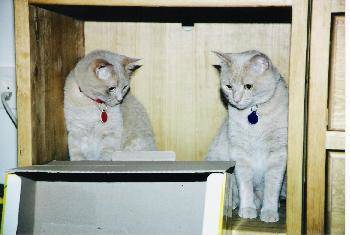
Label: cat